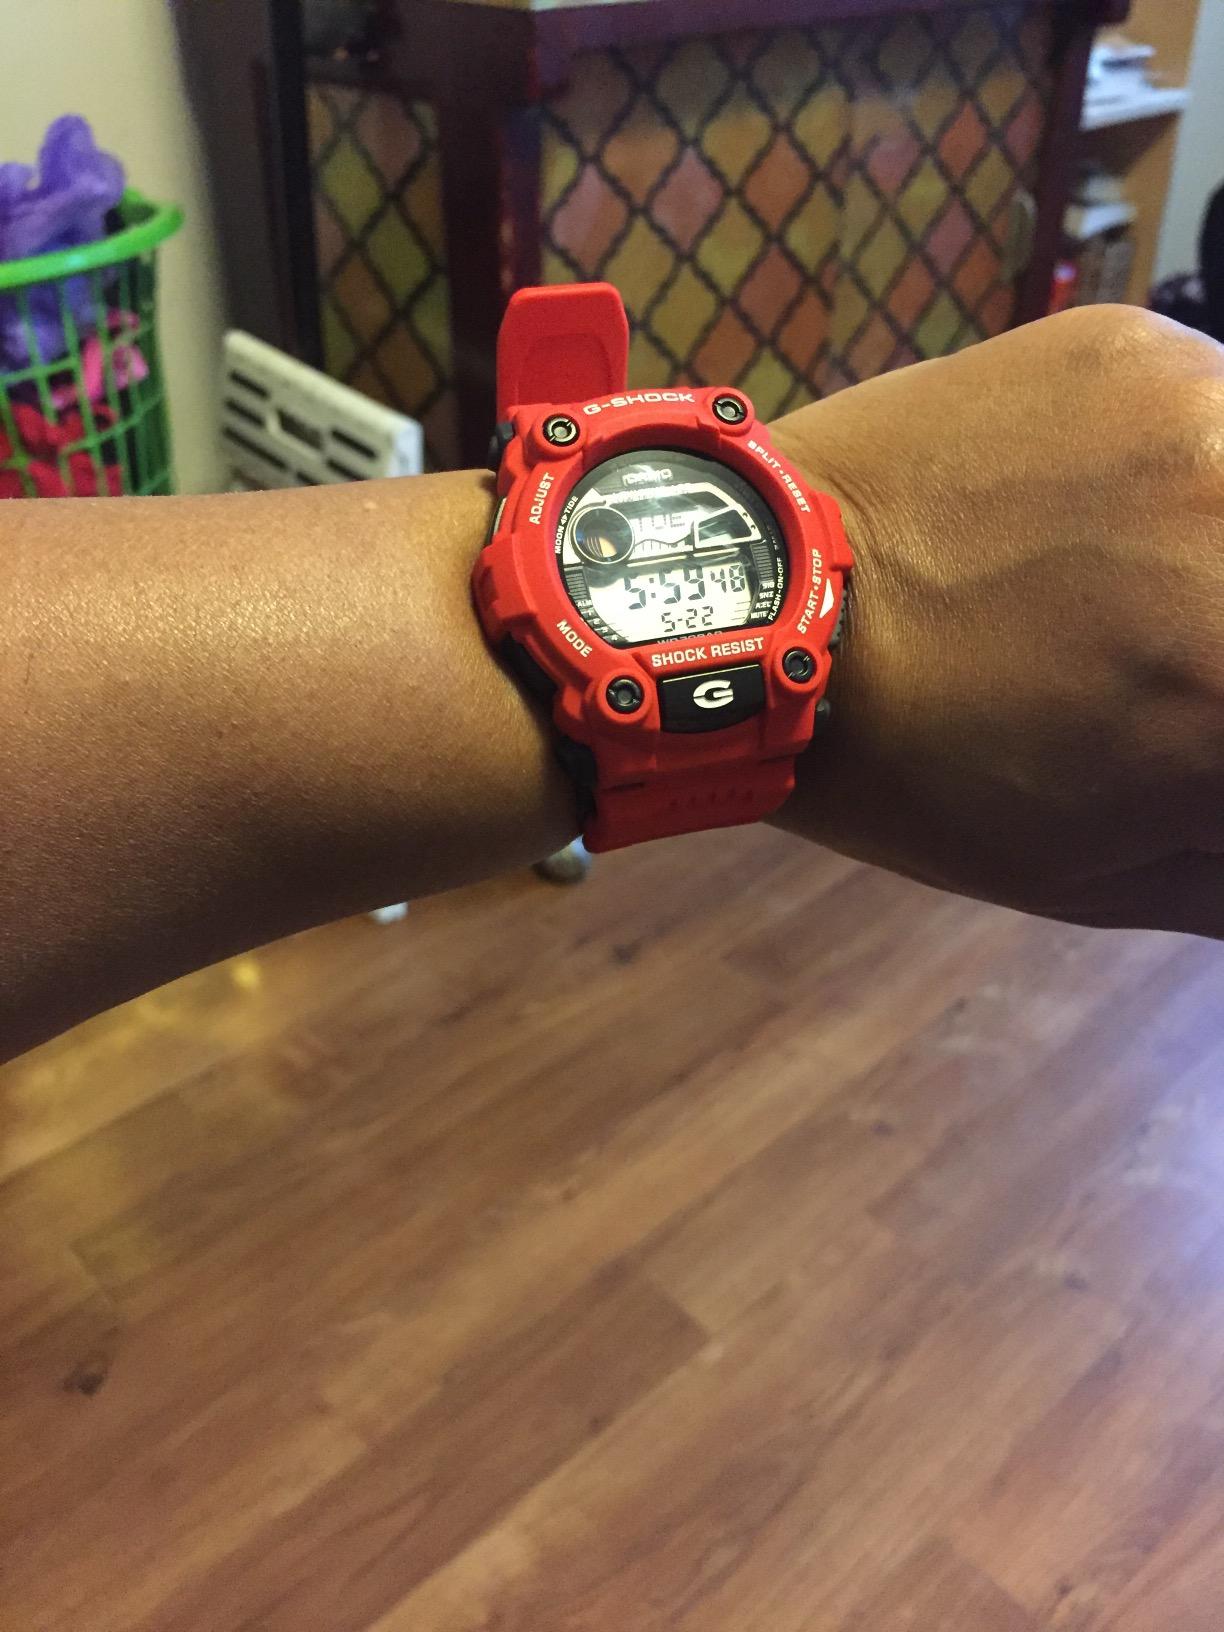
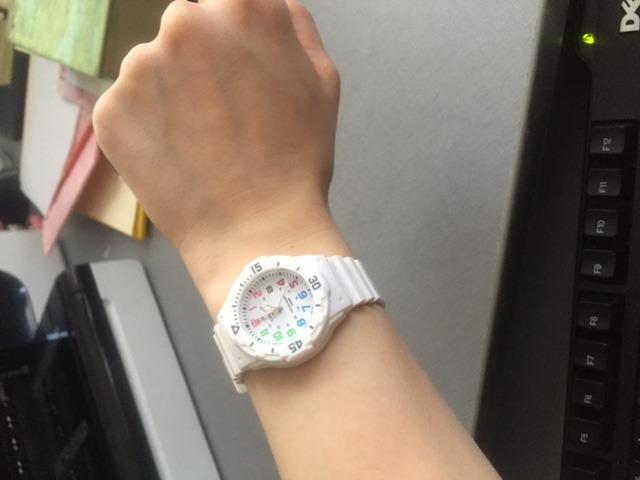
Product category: accessories_watch
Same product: no